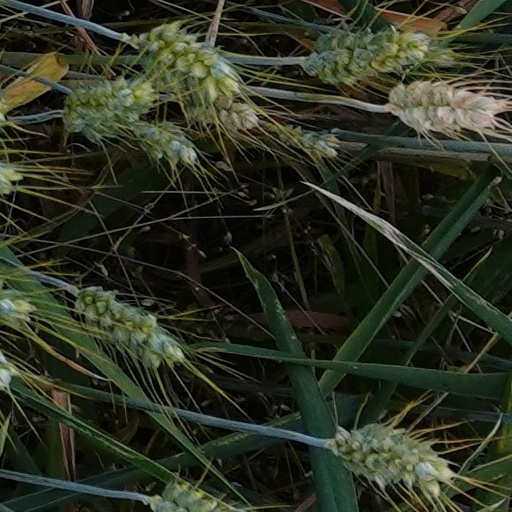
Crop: wheat